Bird visual acuity rendering: 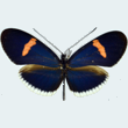
Butterfly visual acuity rendering: 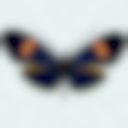
Species: erato
Subspecies: cyrbia
Sex: female
View: dorsal
Hybrid status: subspecies synonym
Locality: Los Llanos ECD CH
Coordinates: -2.05, -78.967